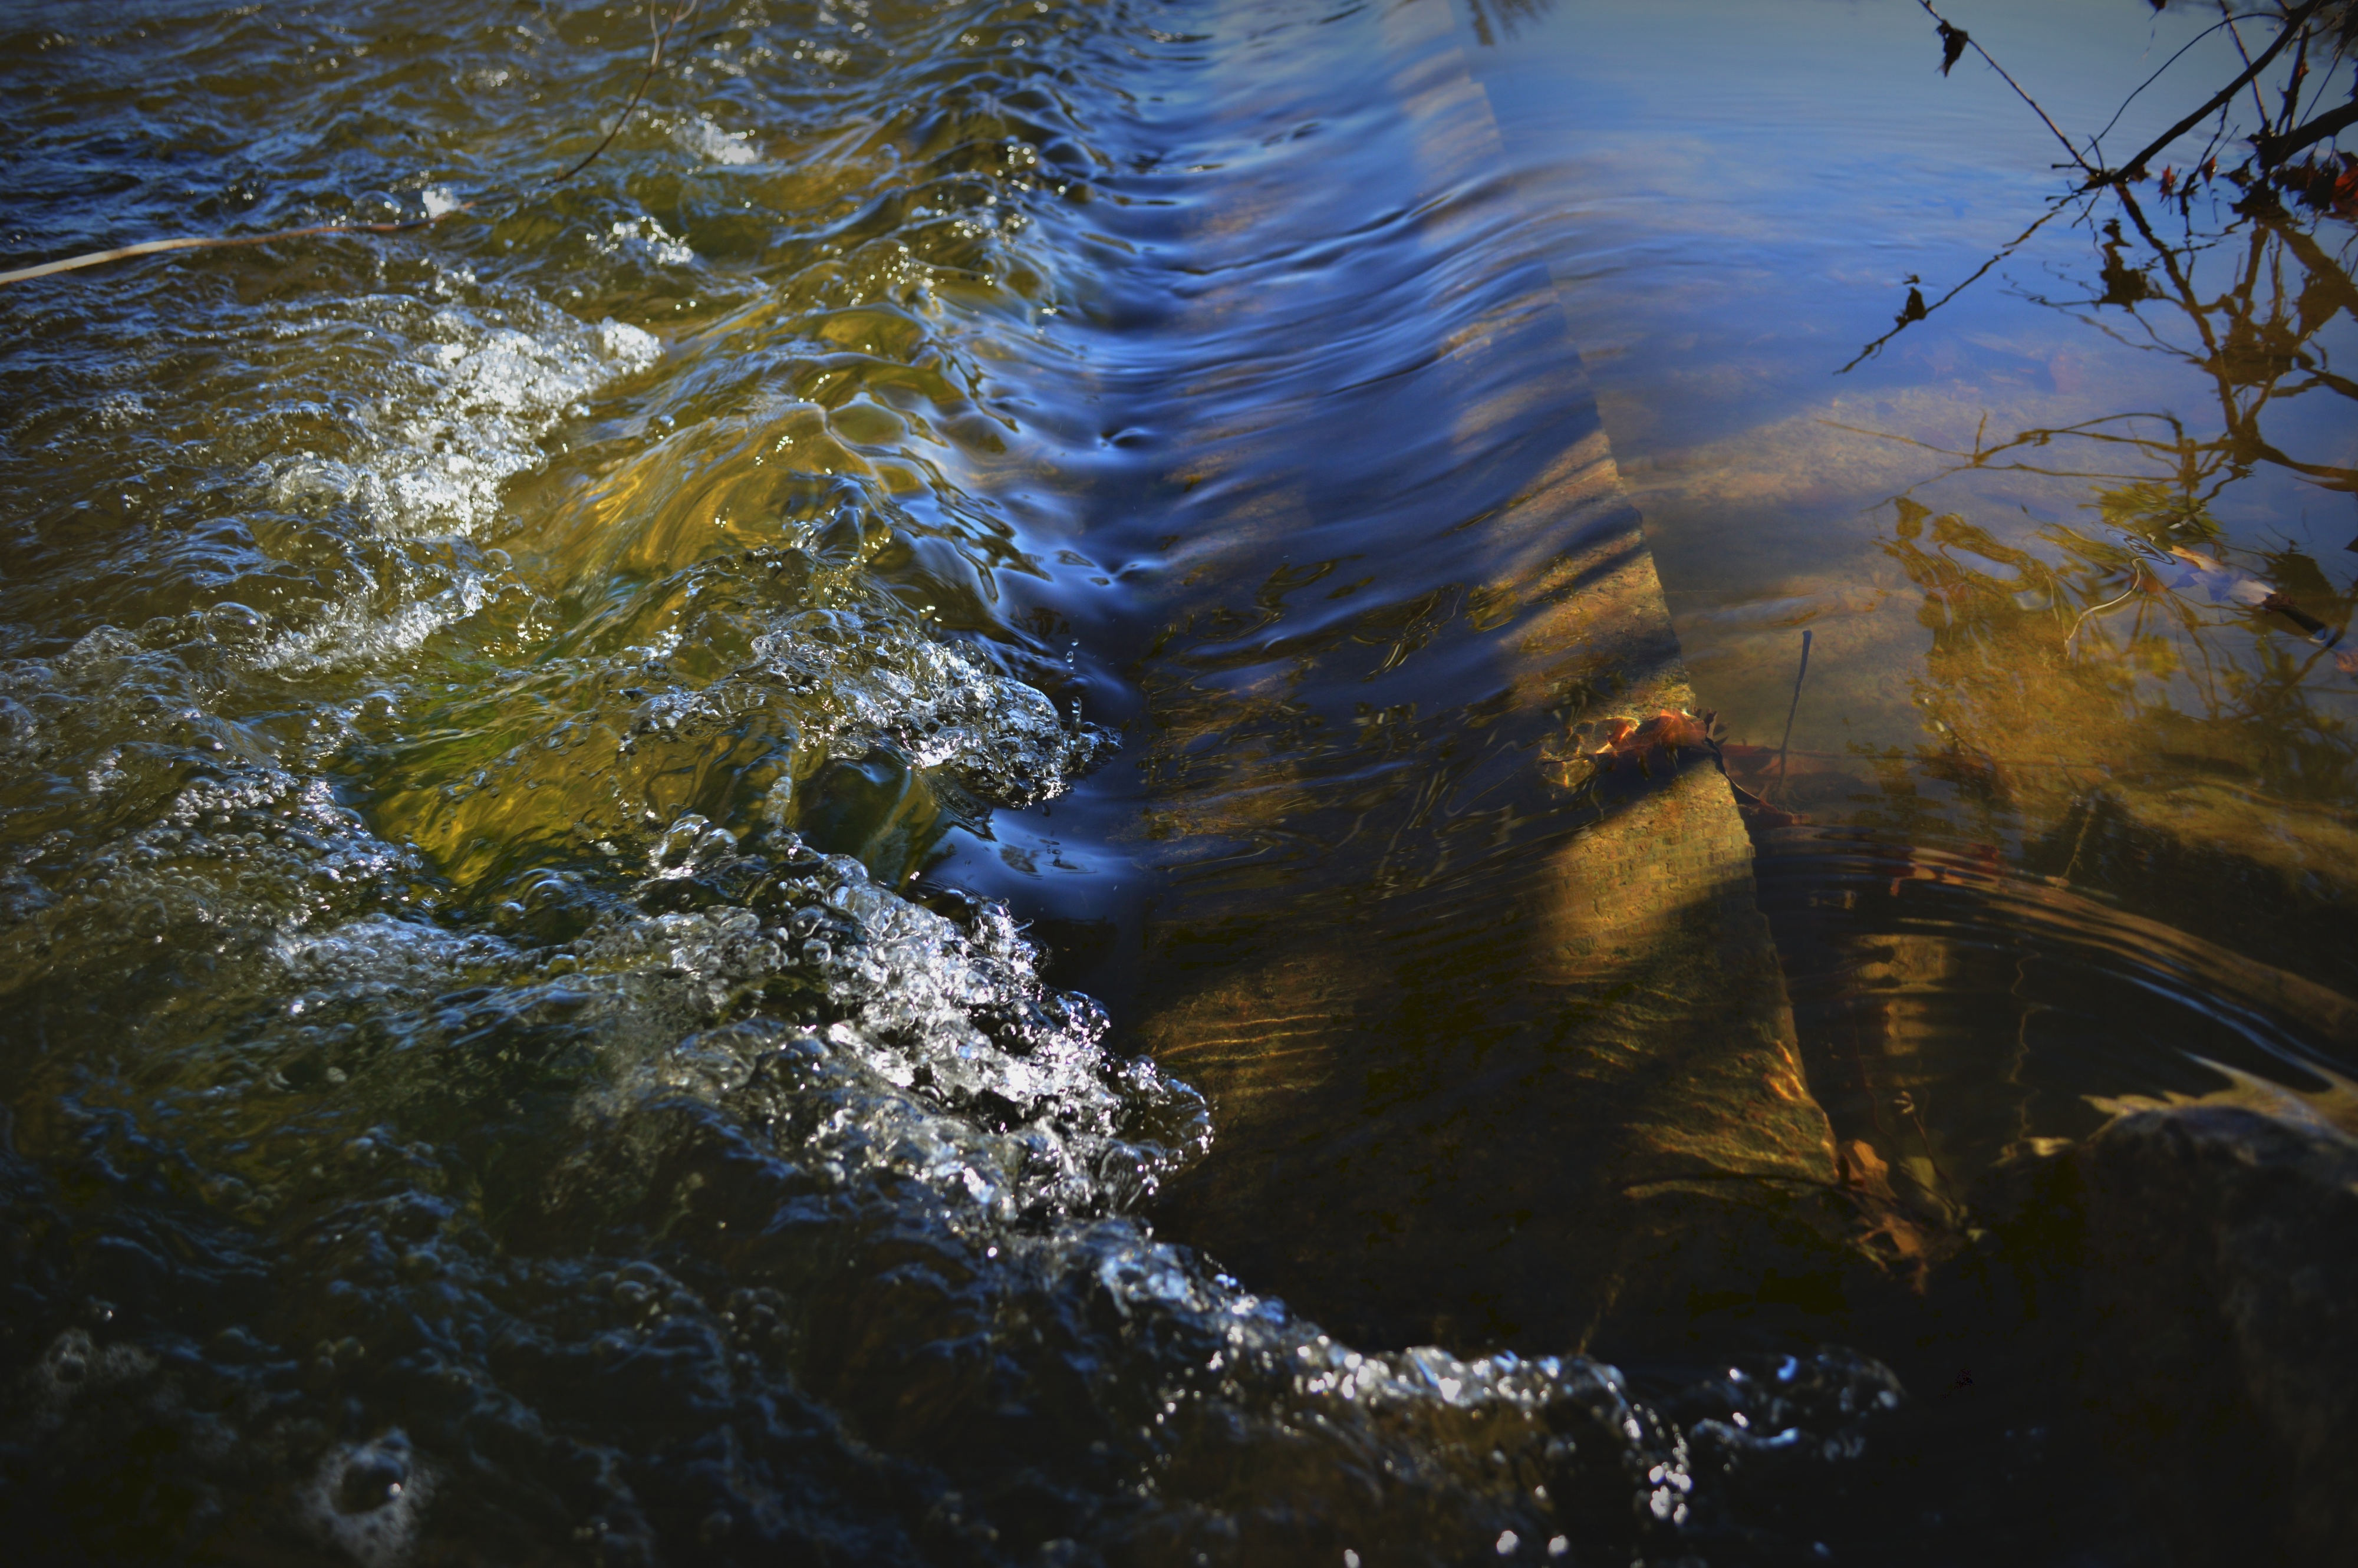
sea, tree, water, nature, rock, sunlight, leaf, wave, flower, river, pond, stream, reflection, autumn, body of water